Ford Territory (Australia)

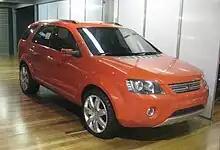
Ford R7 concept car exhibited at the former Ford Discovery Centre in Geelong, Australia

The Ford R7 was a concept SUV which was developed by Ford Australia under the auspices of the late Geoff Polites and was revealed at the 2002 Australian International Motor Show held in Melbourne. So great was the reception of the R7, that Ford fast tracked the development of the R7 into a full blown production model just two years later as the Ford Territory and it previewed the new front styling of the donor Ford Falcon (BA) range.